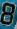
Number: 8